Warpaint (band)

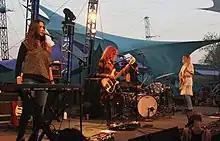
Warpaint performing in 2014

As early as 2011, drummer Mozgawa, in an interview with "NME", expressed the band's intention to "experiment and write with one another" as the current lineup had never composed songs "from the ground up" together. Bassist Lindberg further indicated that most of the newer songs were written by "just jam[ming] and free-flow[ing] onstage". In February 2013, Wayman confirmed to "NME" that the band intended to create a minimalist sound on "Warpaint", revealing that the band developed songs at soundchecks, and experimented more with acoustic guitars and percussion instruments on the album. Lead vocalist Kokal noted that R&B and rap music were influences on Warpaint and stated that the album featured "things that have drum machines and ambience, music that's more than standard rock". Kokal added that the album was largely keyboards-based, which contributed to the overall sound being "definitely different" from the band's previous album, "The Fool".